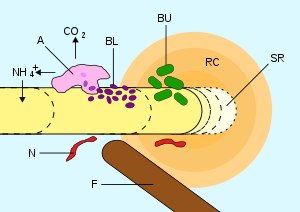
Rhizosfære
Illustration af processer i Rhizosfæren
Rhizosfæren er det jordvolumen, der påvirkes af planterødders tilstedeværelse.